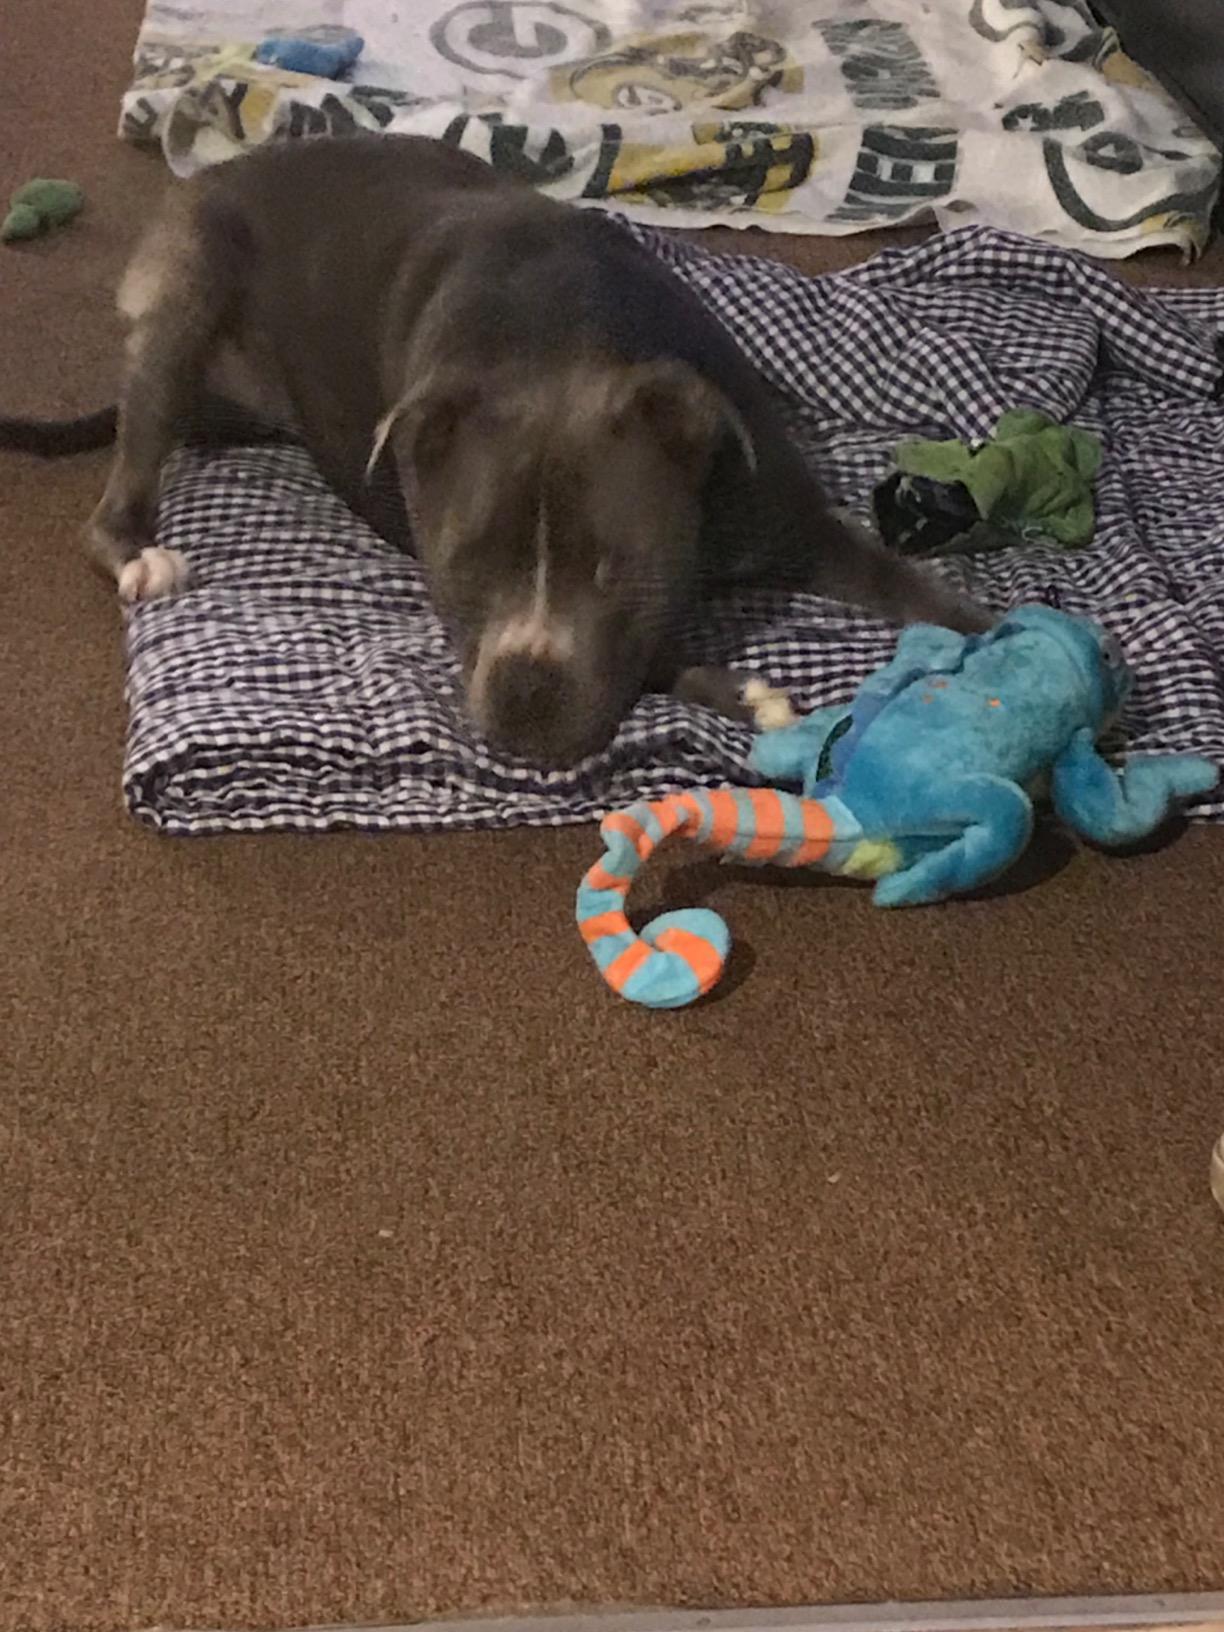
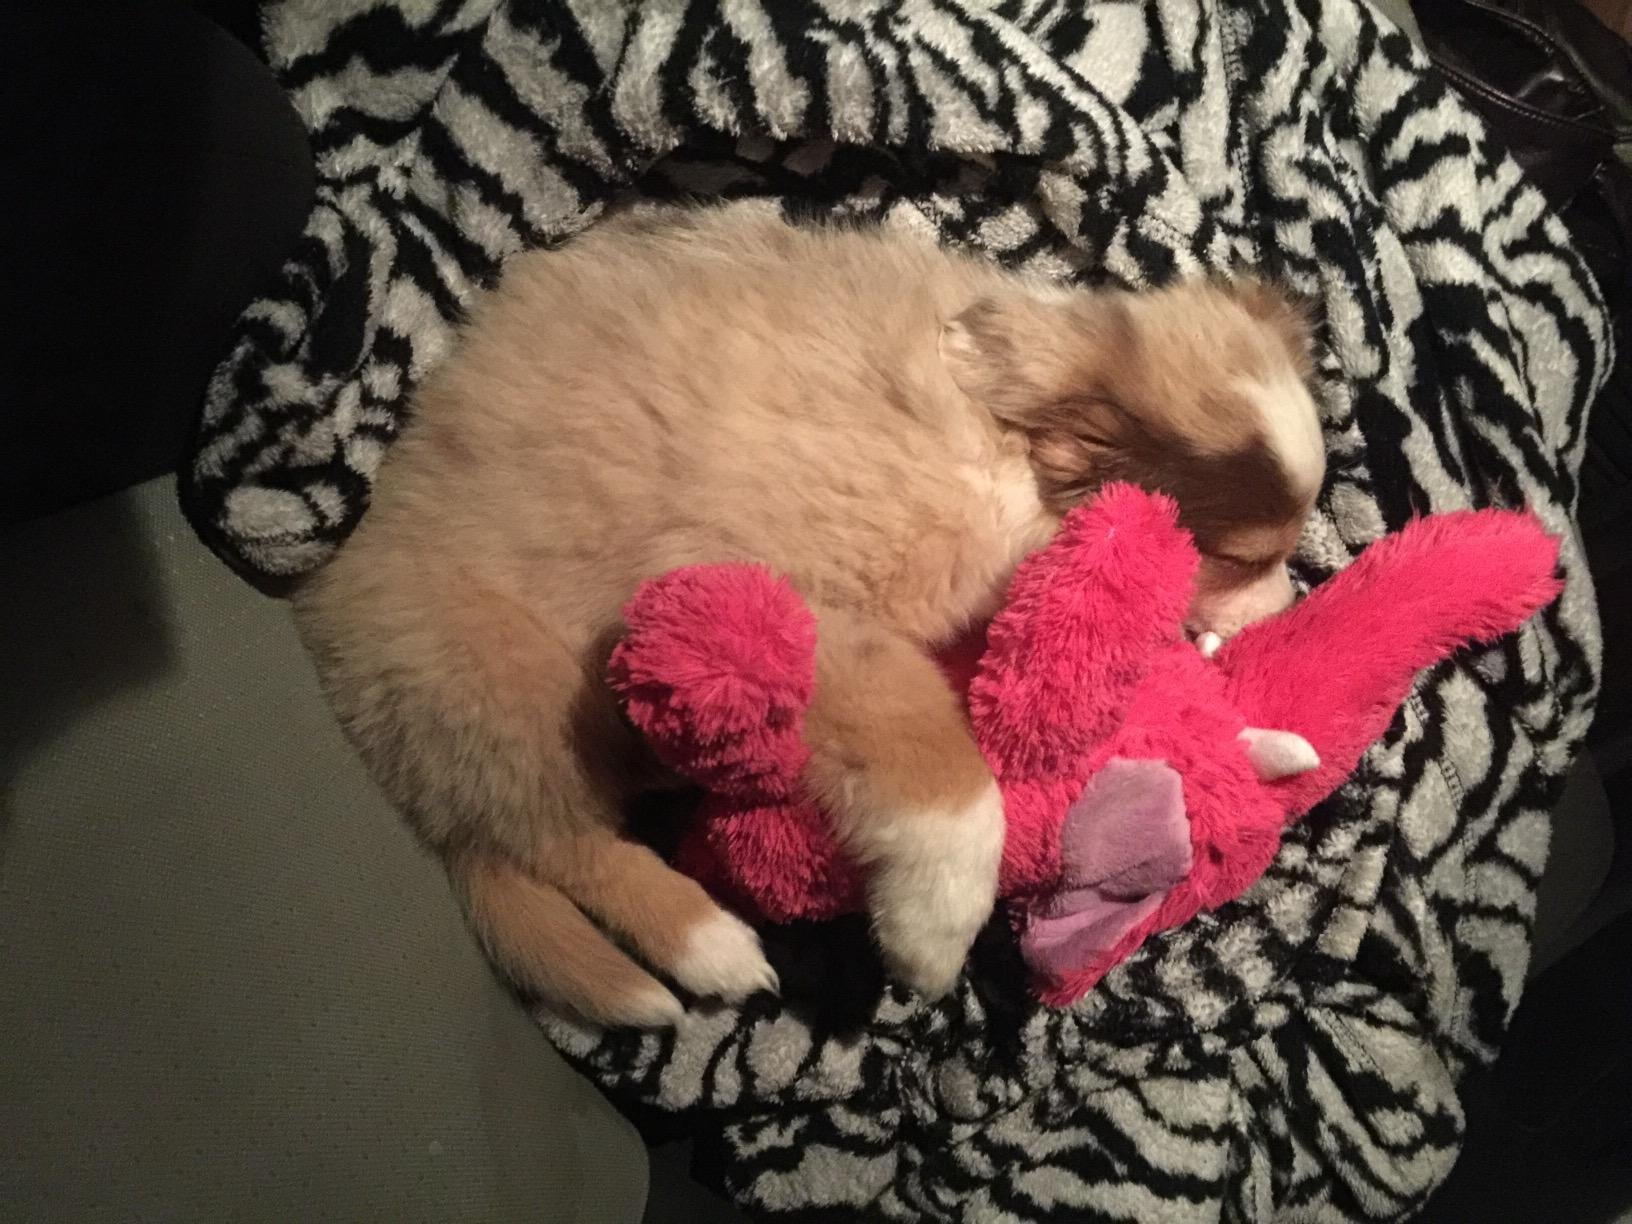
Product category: items_toy
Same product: no